Earl Riley

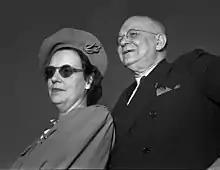
Fay and Earl Riley, 1947

Earl Riley (February 18, 1890 – August 17, 1965) was an Oregon politician and businessman, and mayor of Portland, Oregon, United States, from 1941–1949.